Slushy

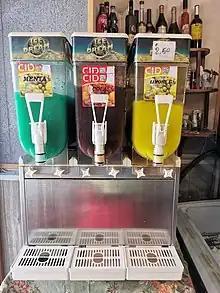
Slush machines in Italy, containing mixes for mint, cola and lemon-flavoured drinks

Carbonated slushies are made in machines similar to regular soda fountains. Concentrated flavor syrups are mixed with filtered water, then carbonated. This mixture is then injected into a cylinder surrounded by freezer coils. The mixture freezes to the wall of the cylinder, then is scraped off by a rotating dasher, which also keeps the mixture uniformly mixed. Carbonated slushie machines often freeze to a temperature well below the freezing point of water, but the combination of pressure up to , the carbon dioxide mixture that freezes at , the sugar, and the constant stirring prevent the mass from freezing solid. Carbonated slushies tend to be "drier" than their non-carbonated counterparts.